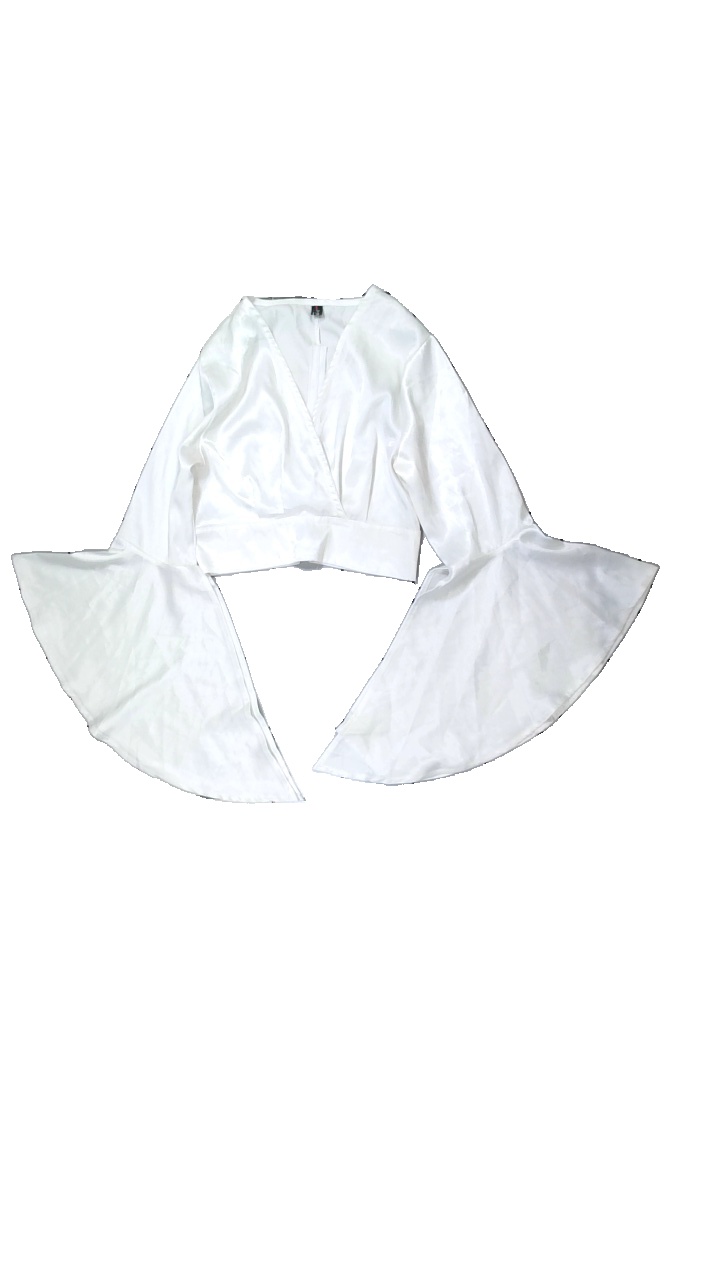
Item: Top (Ladies)
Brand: Jew Berry Shop
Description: Top med volang ärm nertill
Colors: White
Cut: V-collar
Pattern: Other
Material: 100% polyester
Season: All
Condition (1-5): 2
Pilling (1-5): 5
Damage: svett fläckar vid ärm
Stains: Major
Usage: Recycle
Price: <50